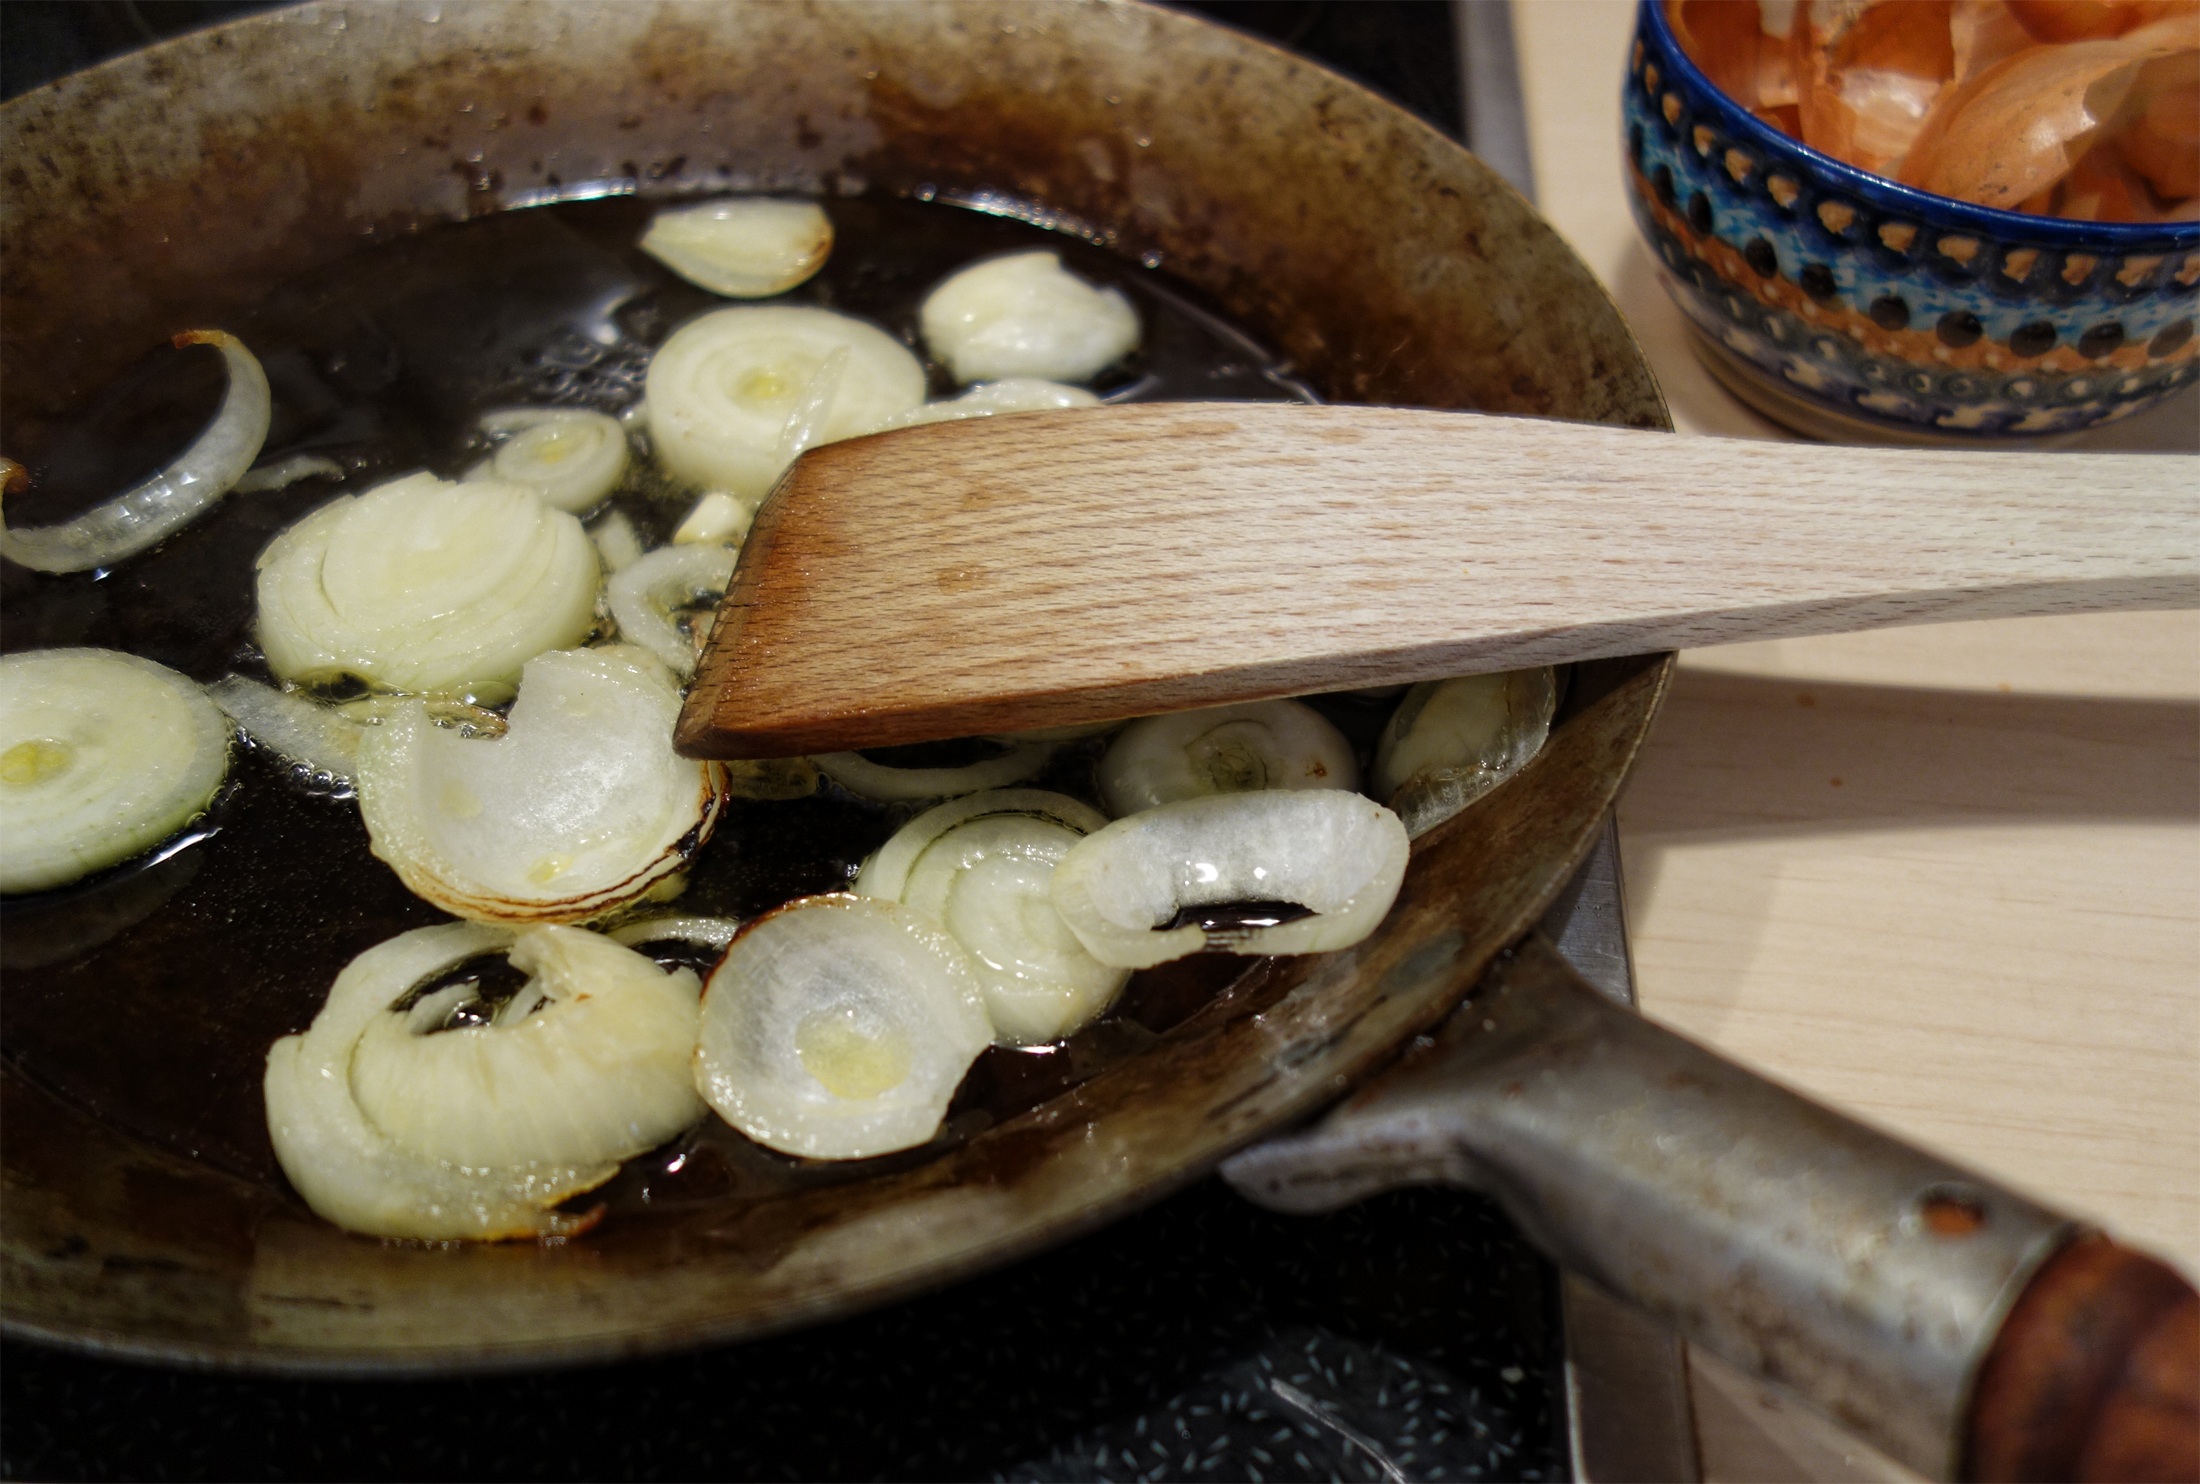
rural, dish, food, spice, produce, vegetable, metal, seafood, kitchen, healthy, eat, cuisine, onion, pan, fat, fry, country house, flowering plant, land plant